Serbian dinar

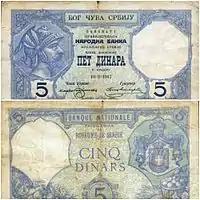
Obverse and reverse of paper money (5 dinar) from the Kingdom of Serbia from World War I (1917), Museum in Smederevo, featuring Miloš Obilić

In 1868, bronze coins were introduced in denominations of 1, 5, and 10 paras. The obverses featured the portrait of Prince Mihailo Obrenović III. Silver coins were introduced in 1875, in denominations of 50 paras, 1 and 2 dinars, followed by 5 dinars in 1879. The first gold coins were also issued in 1879, for 20 dinars, with 10 dinars introduced in 1882. The gold coins issued for the coronation of Milan I coronation in 1882 were popularly called. In 1883, cupro-nickel 5, 10, and 20 para coins were introduced, followed by bronze 2 para coins in 1904.